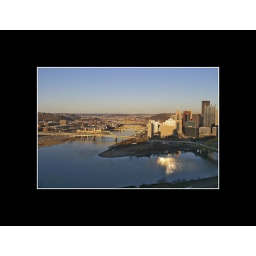
and golden tones in this late winter scene...calm clean water in the rivers...everything else in late season earthtones...